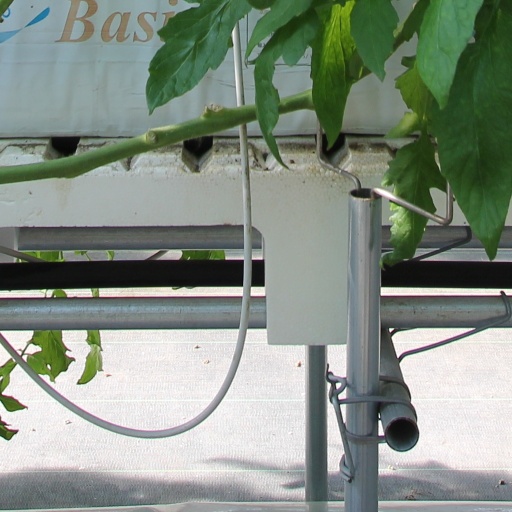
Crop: tomato